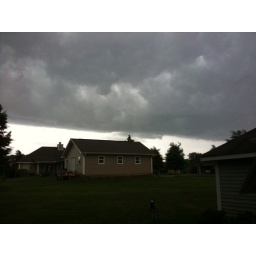
Cool wall cloud today at 5:45pm near Shelby Co airport! Jeff A Beabout